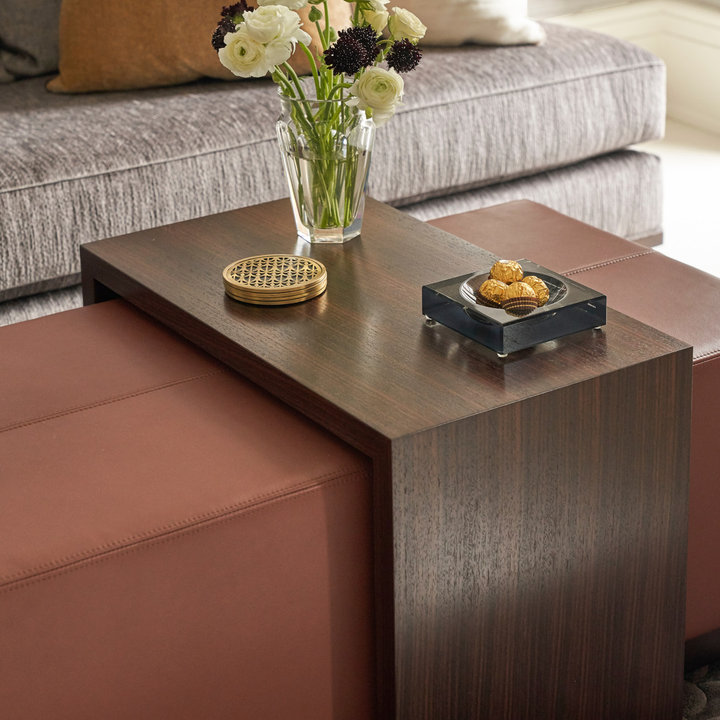
Style: ArtDeco